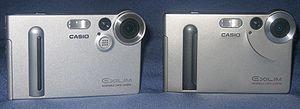
Exilim est une gamme d'appareil photographique numérique de type compact introduite en 2002 par Casio.